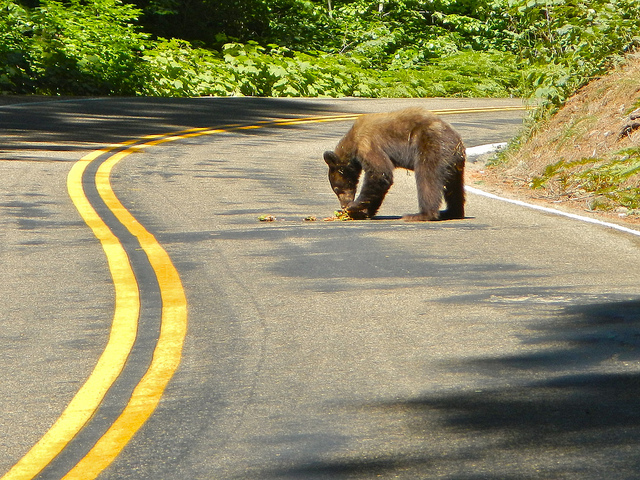
user: Given an image and a question. Answer the question in a short answer. Question: Who is the famous cartoon version of this animal first seen in 1958? Short Answer:
assistant: yogi